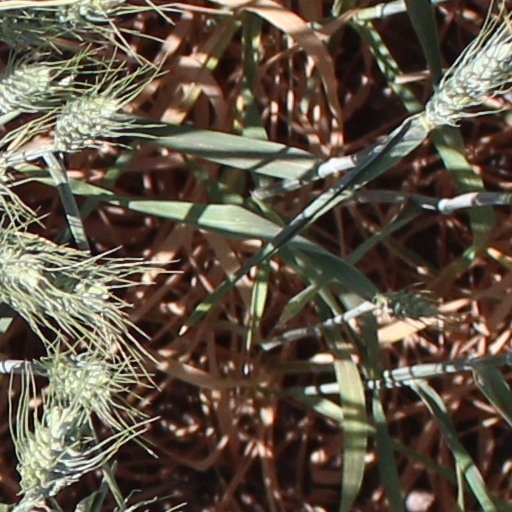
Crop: wheat